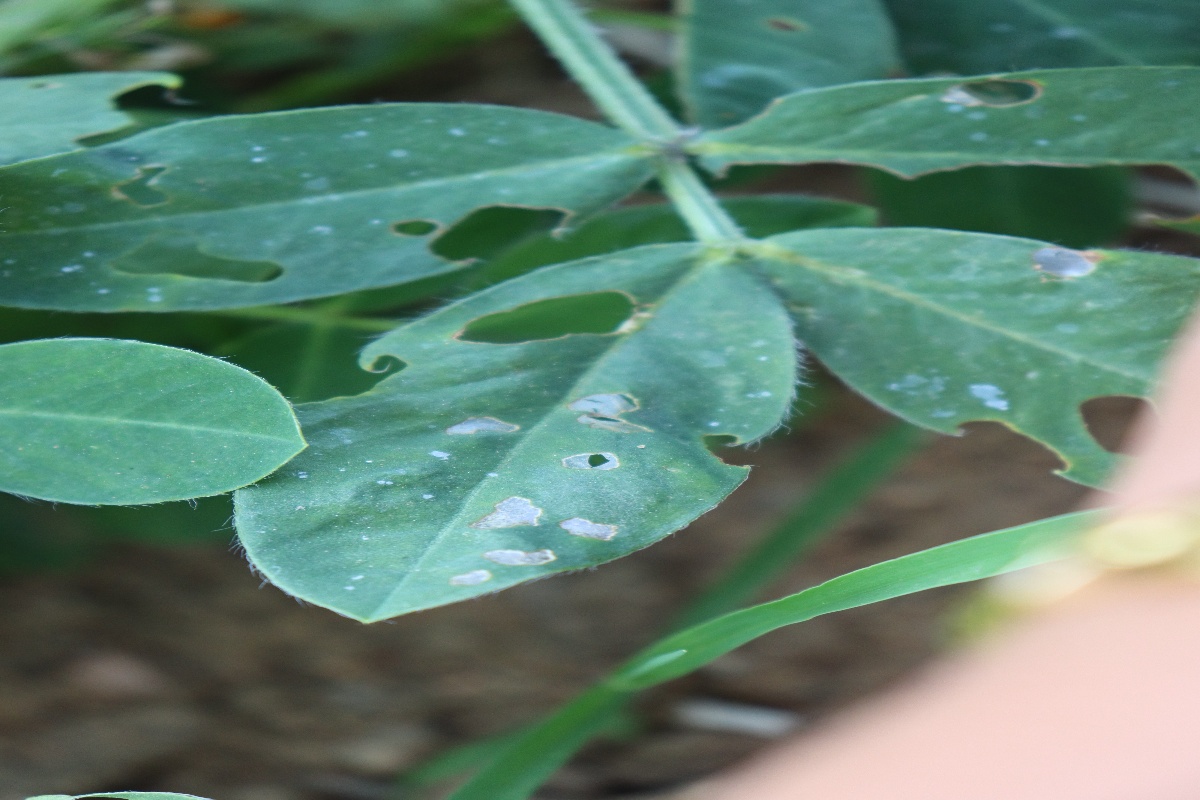
Label: early_leaf_spot